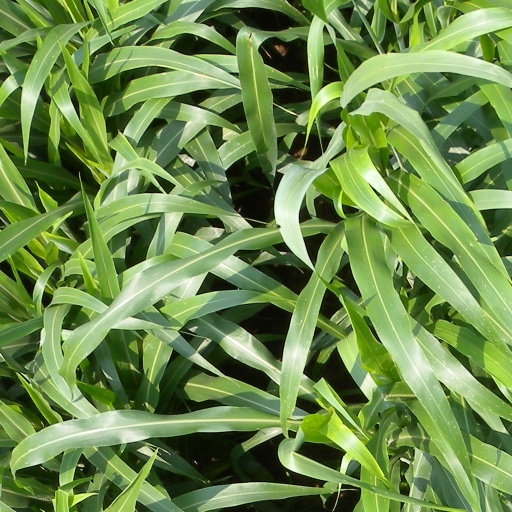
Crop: sorghum